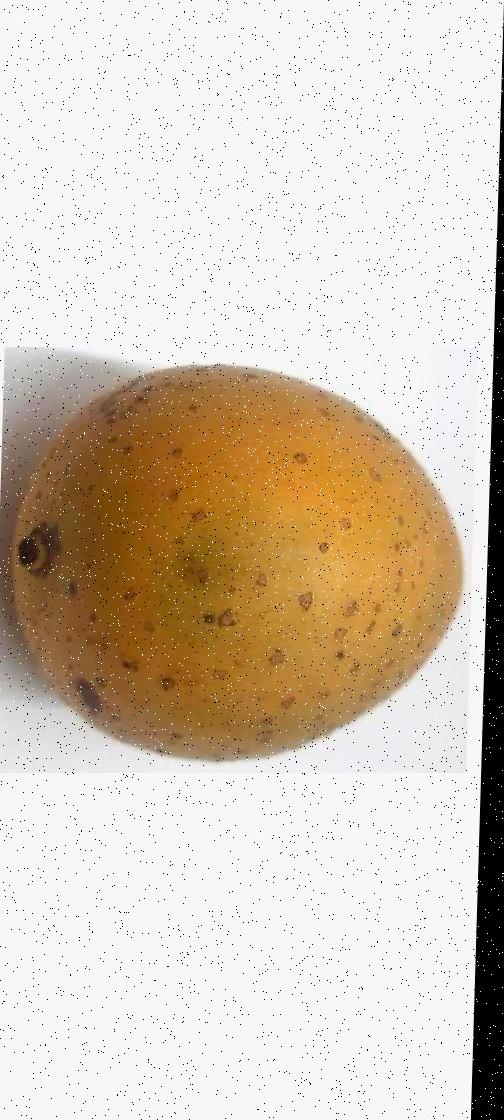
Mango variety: Gourmoti